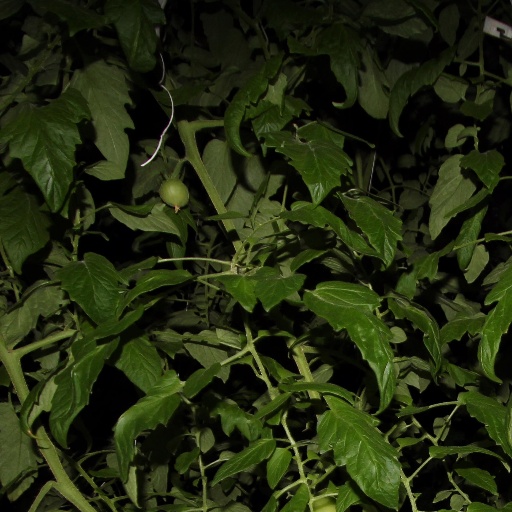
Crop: tomato